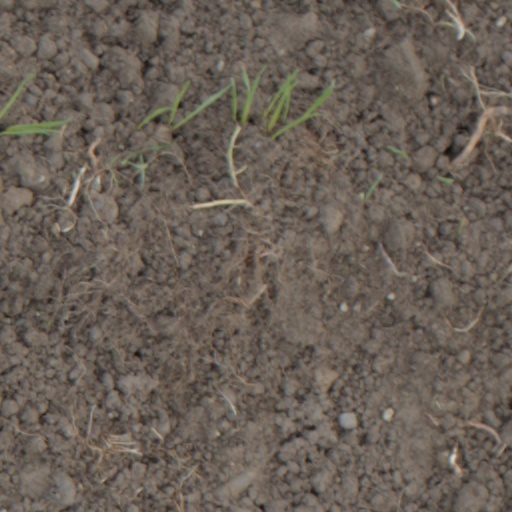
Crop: wheat